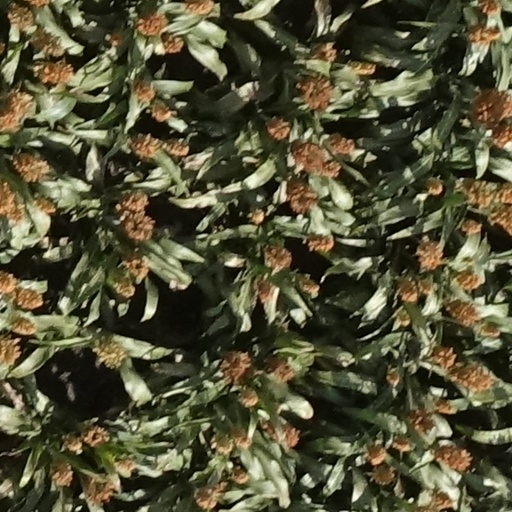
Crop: sorghum